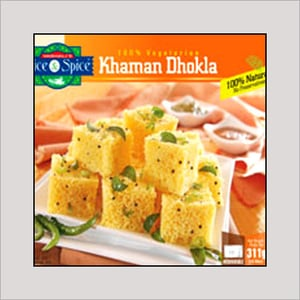
Dish: dhokla